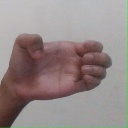
अक्षर: ख